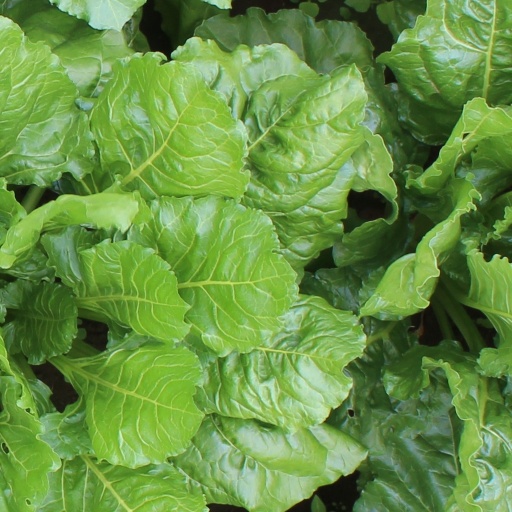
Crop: sugar beet